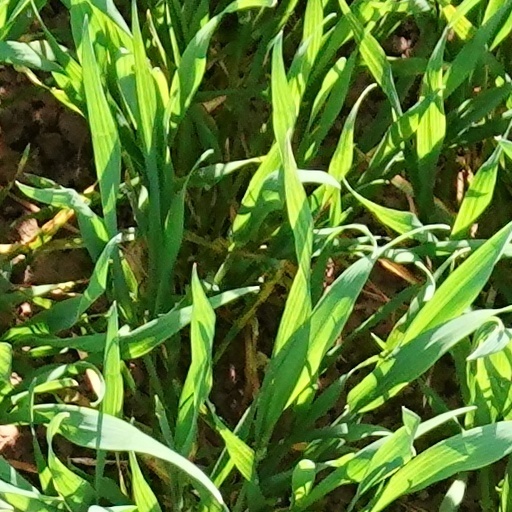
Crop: wheat